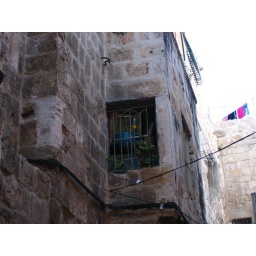
bird in window